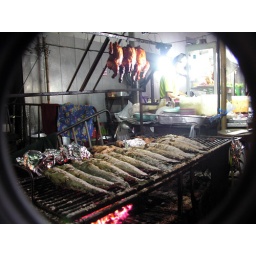
Fish on the grill and chickens on the rack in street stall in Bangkok night markets.